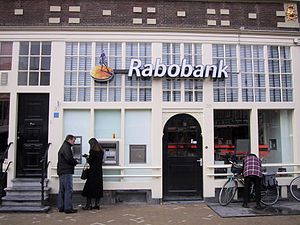
Rabobank
En Rabobank-filial i Amsterdam
Rabobank er en nederlandsk bank med rødder i landbruget og andelsbevægelsen. Den blev stiftet i 1972 ved en fusion mellem Coöperatieve Centrale Raiffeisen-Bank i Utrecht og Coöperatieve Centrale Boerenleenbank i Eindhoven.